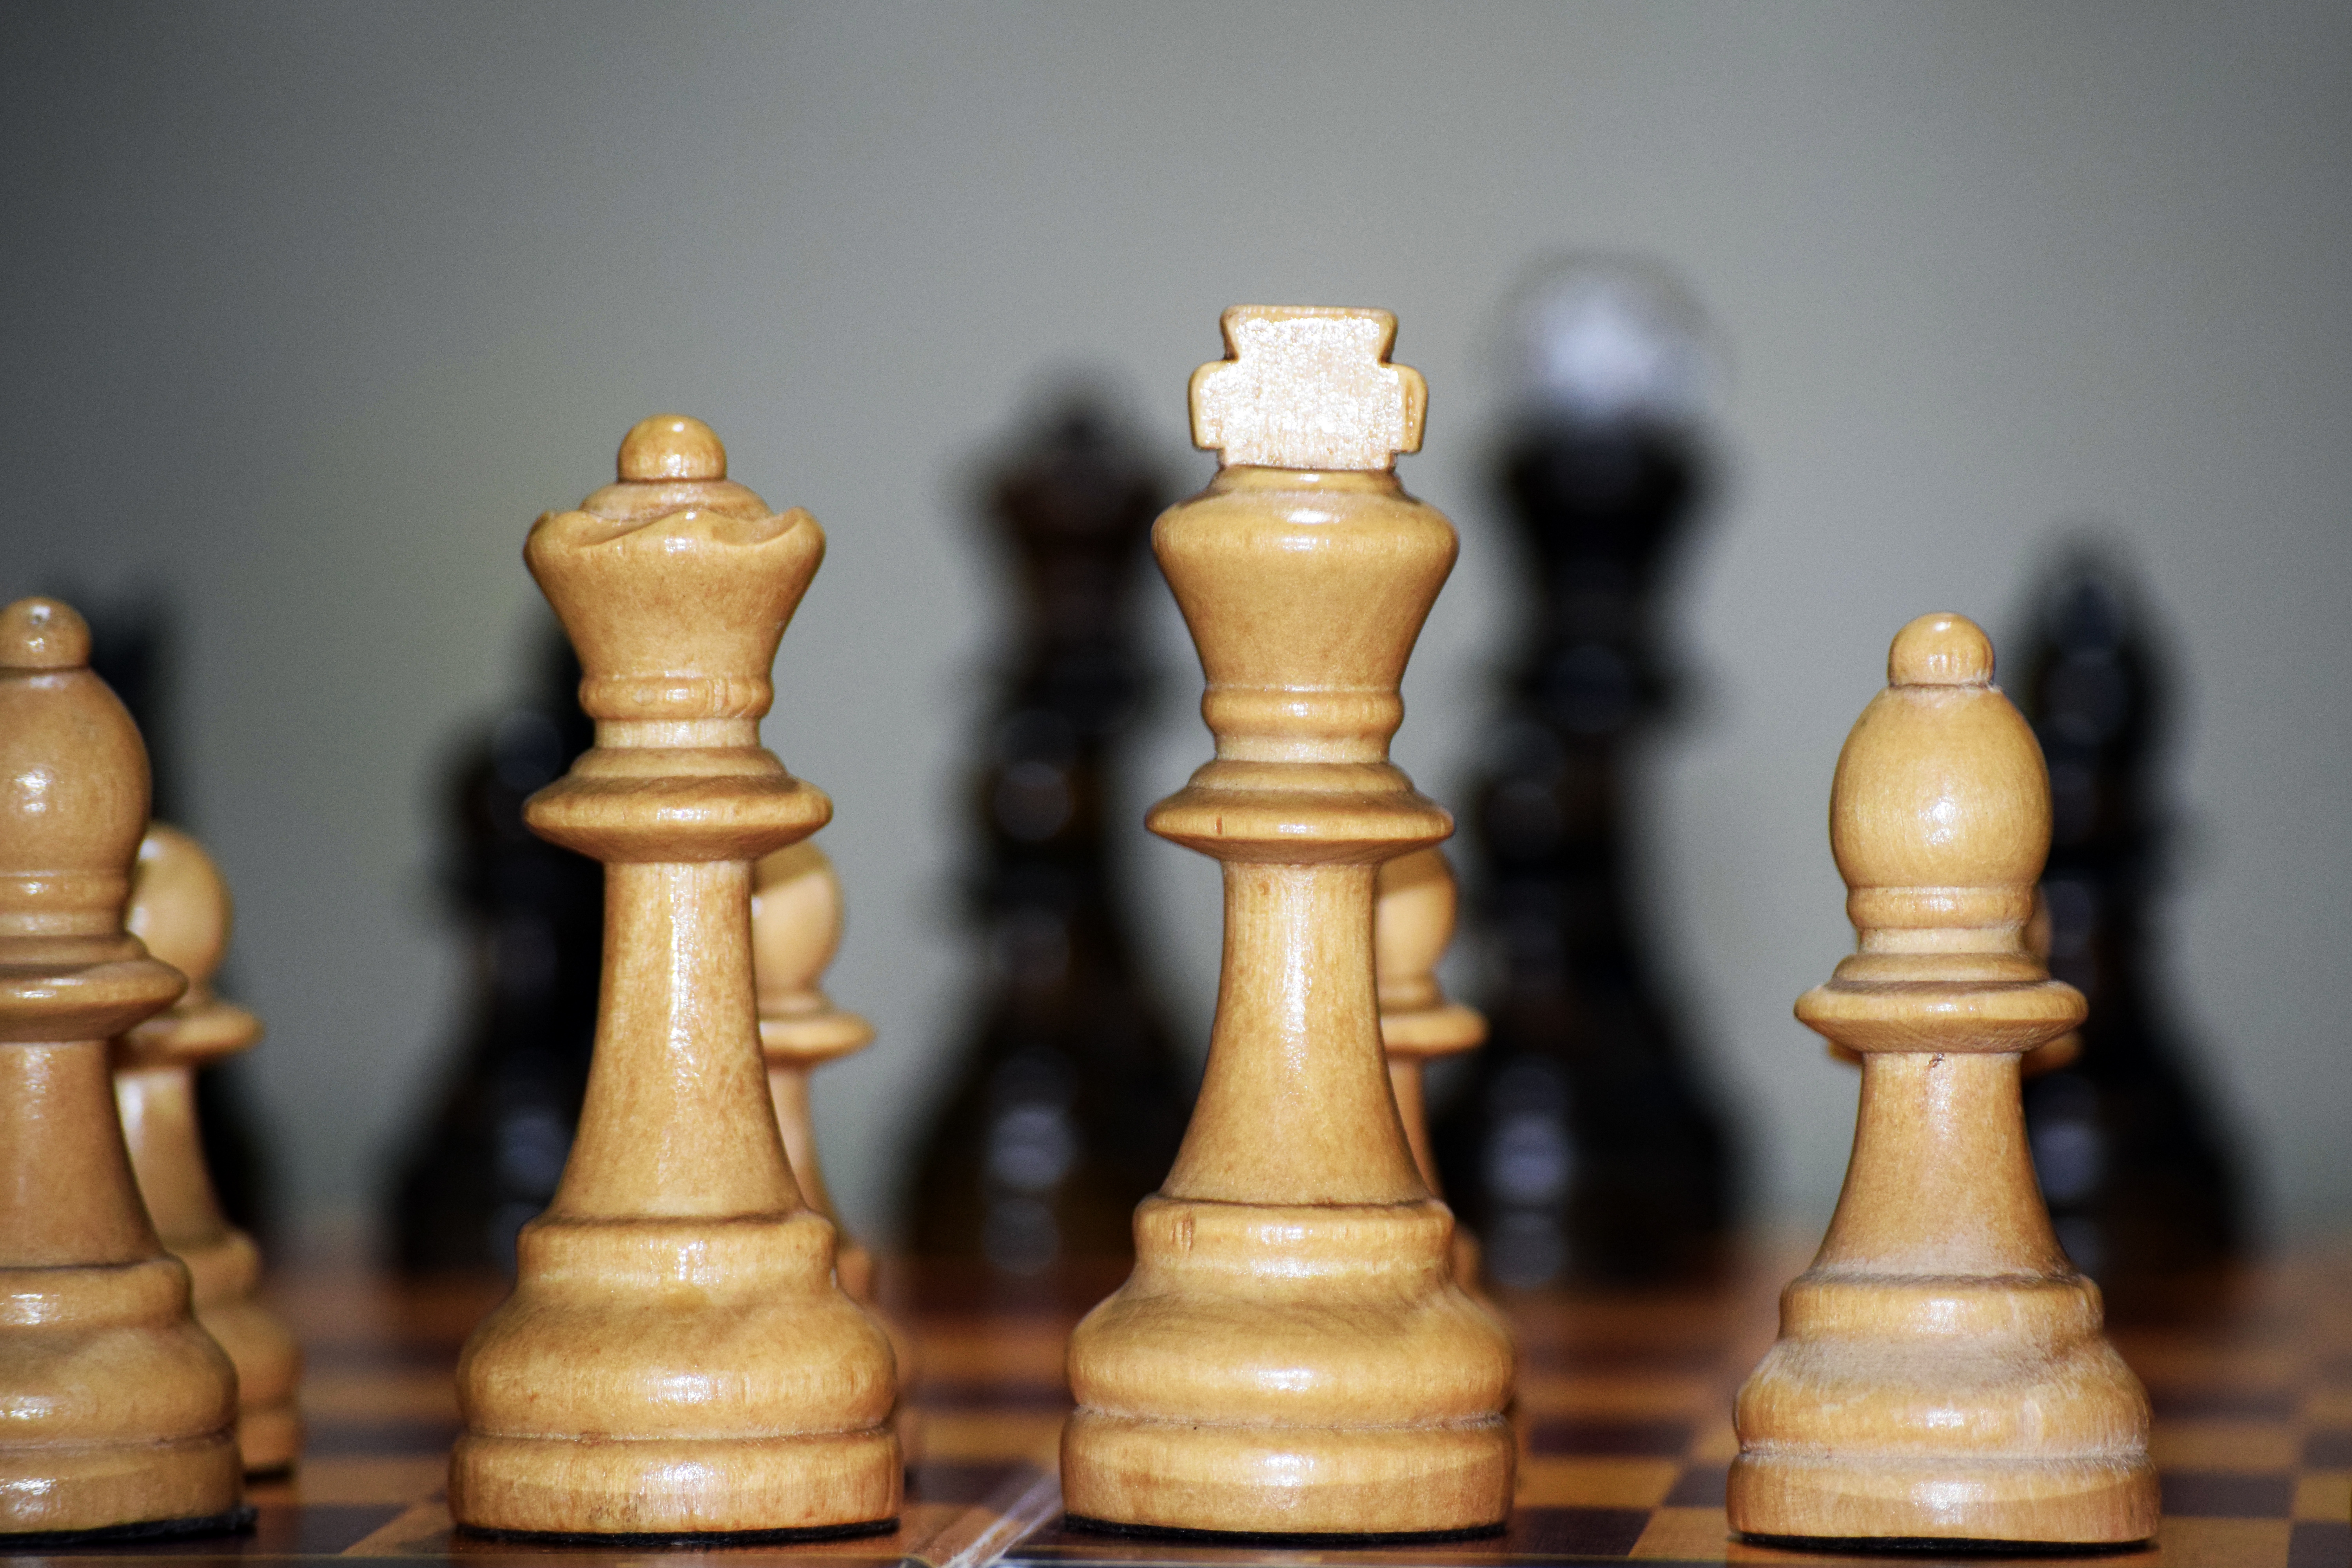
chess, king, queen, bishop, pawn, board, white, black, rook, knight, pieces, check, checkmate, game, light, wood, indoor games and sports, recreation, board game, varnish, tabletop game, hardwood, sports equipment, still life photography, games